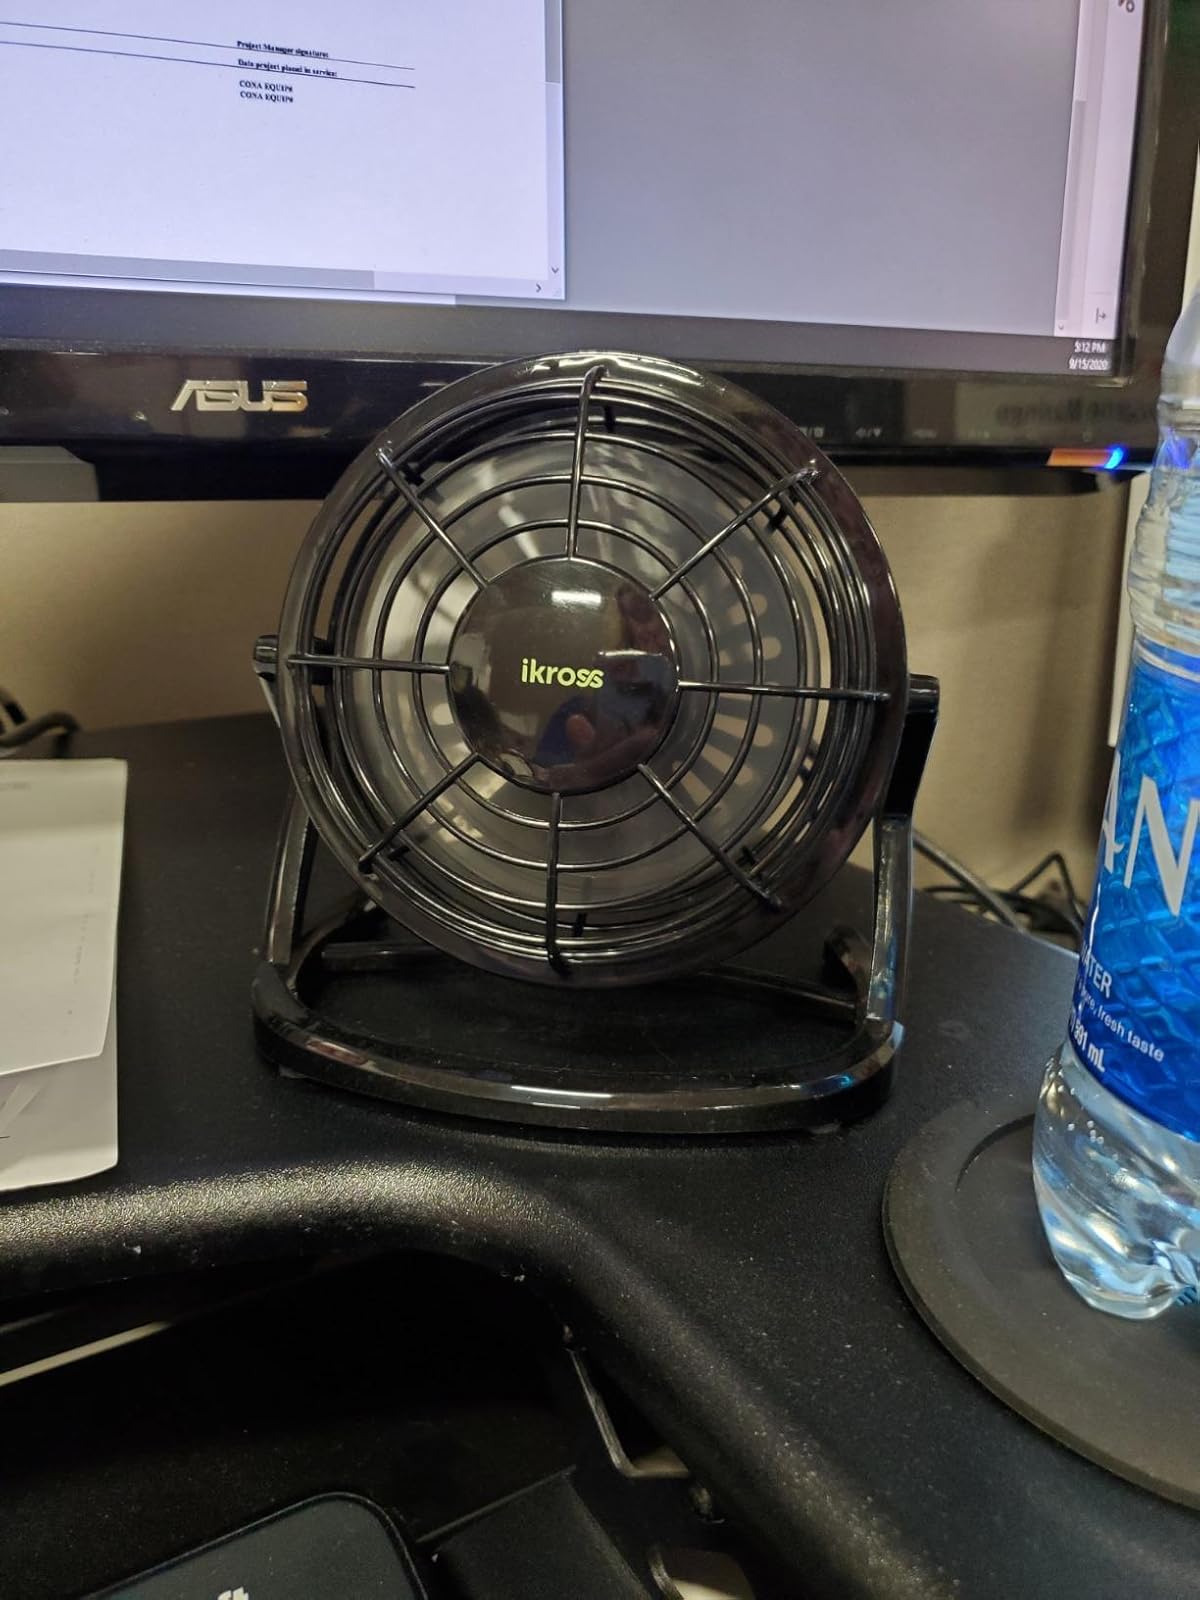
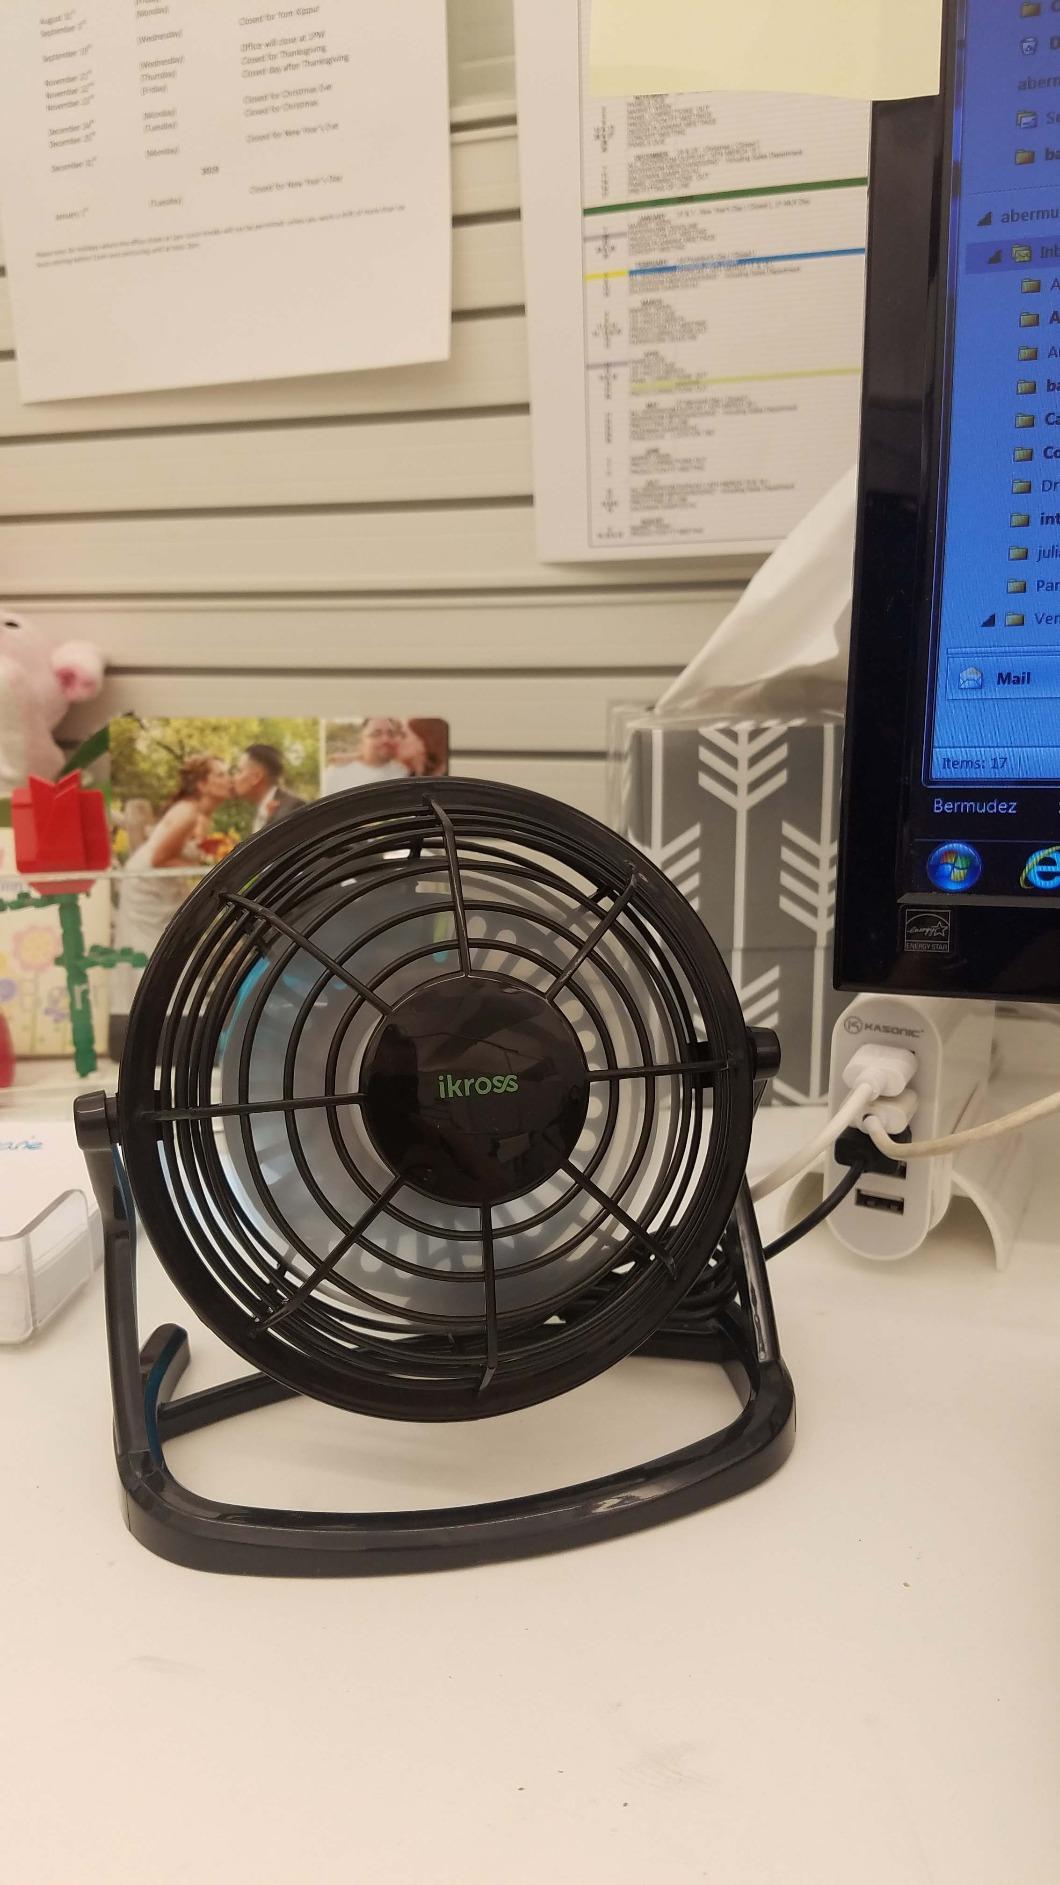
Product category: fan
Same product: yes